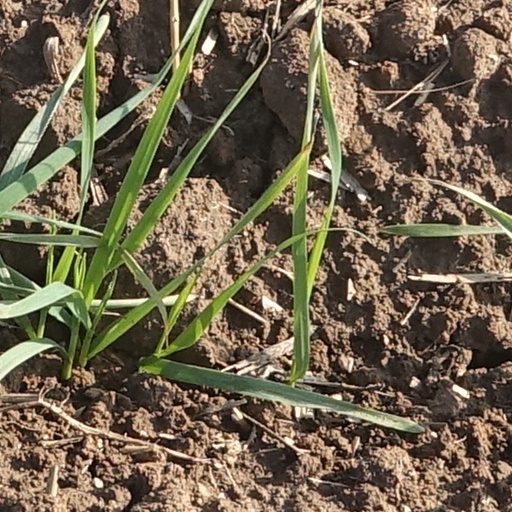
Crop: wheat